Algarve

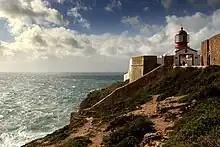
Cape St. Vincent, Europe's southwesternmost point, has a dry and very moderate climate (temperatures usually vary between throughout the year)

The Algarve is located in the southernmost area of continental Portugal and the southwesternmost area of the Iberian Peninsula and mainland Europe, covering an area of . It borders to the north with the Alentejo region (Alentejo Litoral and Baixo Alentejo), to the south and west with the Atlantic Ocean, and to the east the Guadiana River marks the border with Spain. The highest point is located northwest in the Monchique mountains, with a maximum altitude of on Pico da Fóia.